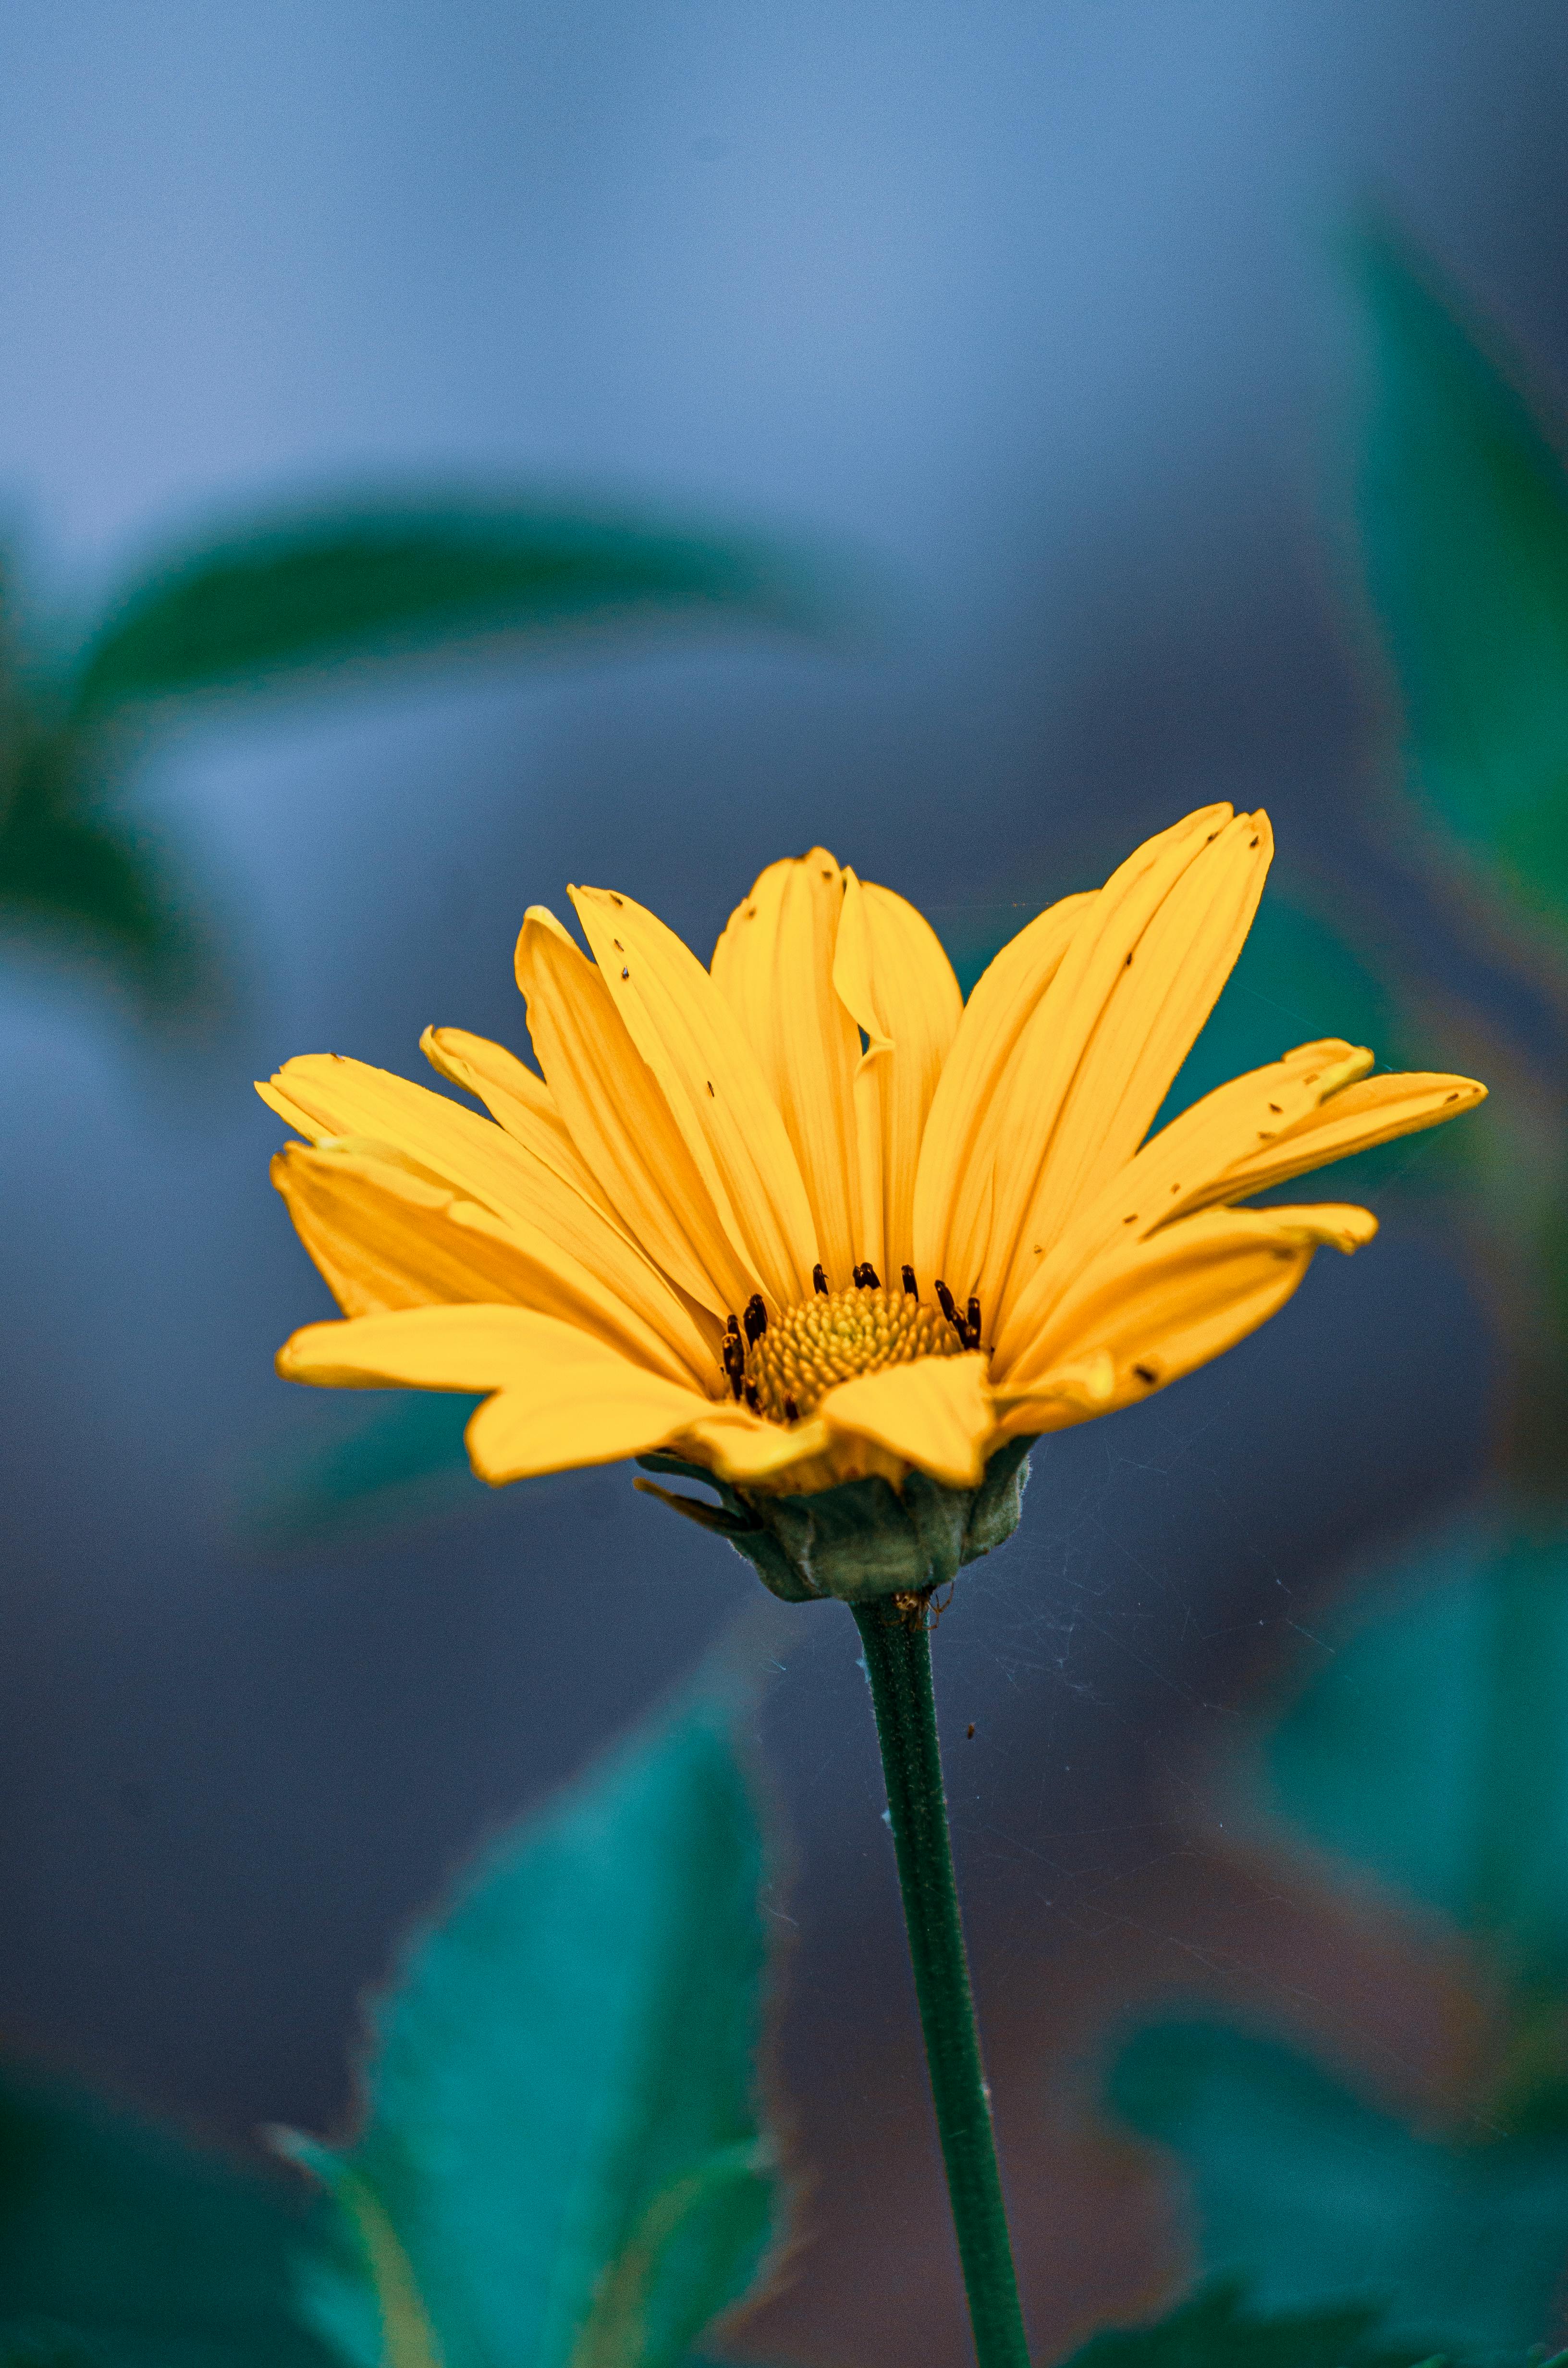
flower, plant, petal, botany, sky, insect, flowering plant, annual plant, herbaceous plant, grass, daisy family, pollen, close up, macro photography, Forb, landscape, wildflower, plant stem, sunflower, perennial plant, herb, asterales, Pedicel